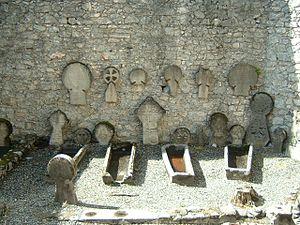
Lourdes (Hautes-Pyrénées, Midi-Pyrénées, France)
Le musée pyrénéen de Lourdes est un musée consacré aux Pyrénées sous tous leurs aspects, installé depuis 1921 dans le château fort de Lourdes.
Cet article traite de l'histoire de la ville de Lourdes en Lavedan, département des Hautes-Pyrénées, région Occitanie, France.
Lourdes est une commune française située dans le département des Hautes-Pyrénées, en région Occitanie.